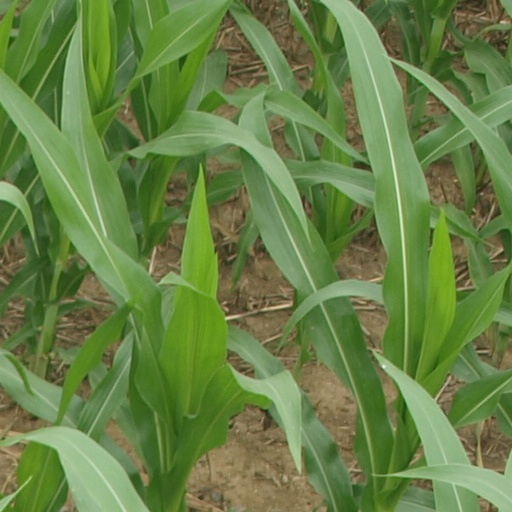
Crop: maize; corn